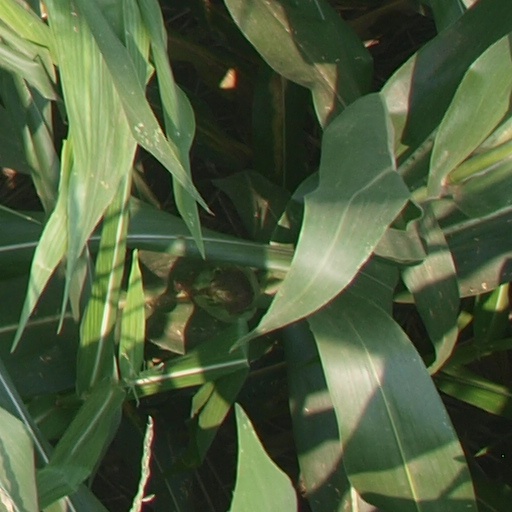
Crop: maize; corn